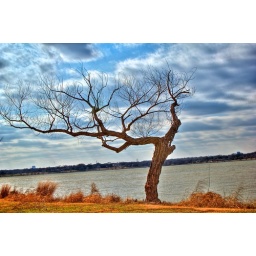
A tree at white rock lake in Dallas, TX.